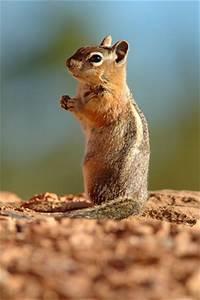
squirrel